Woolooga

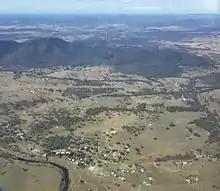
Aerial view of Woolooga looking east, 2016

Wonga Upper Provisional School opened on 13 July 1914. On 1 December 1914 it became Wonga Upper State School. It closed in 1959.